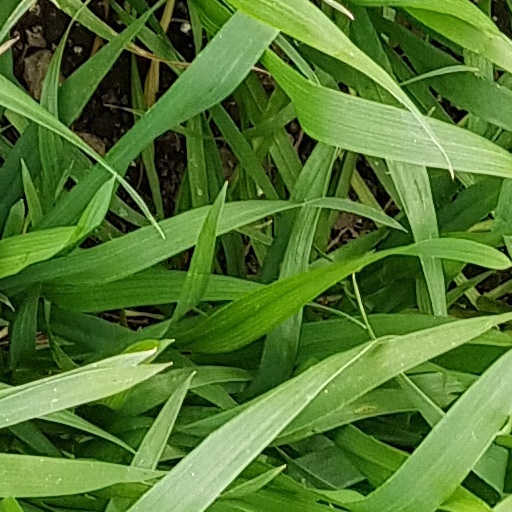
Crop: wheat